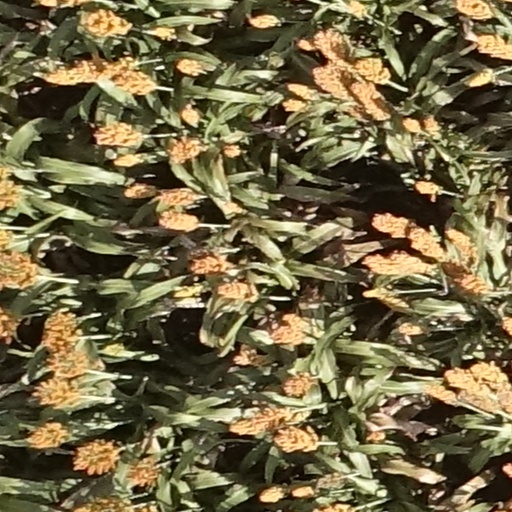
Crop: sorghum